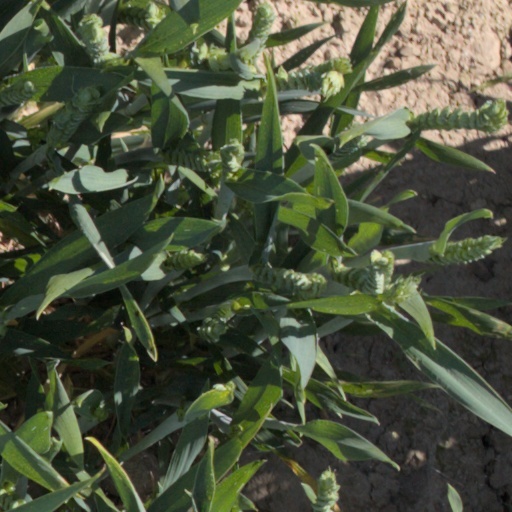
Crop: wheat